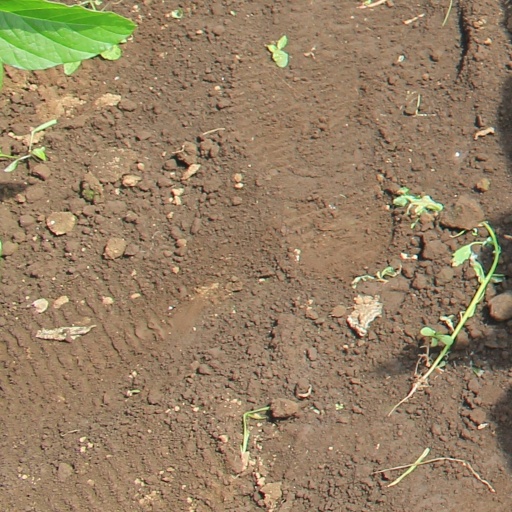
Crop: soybean